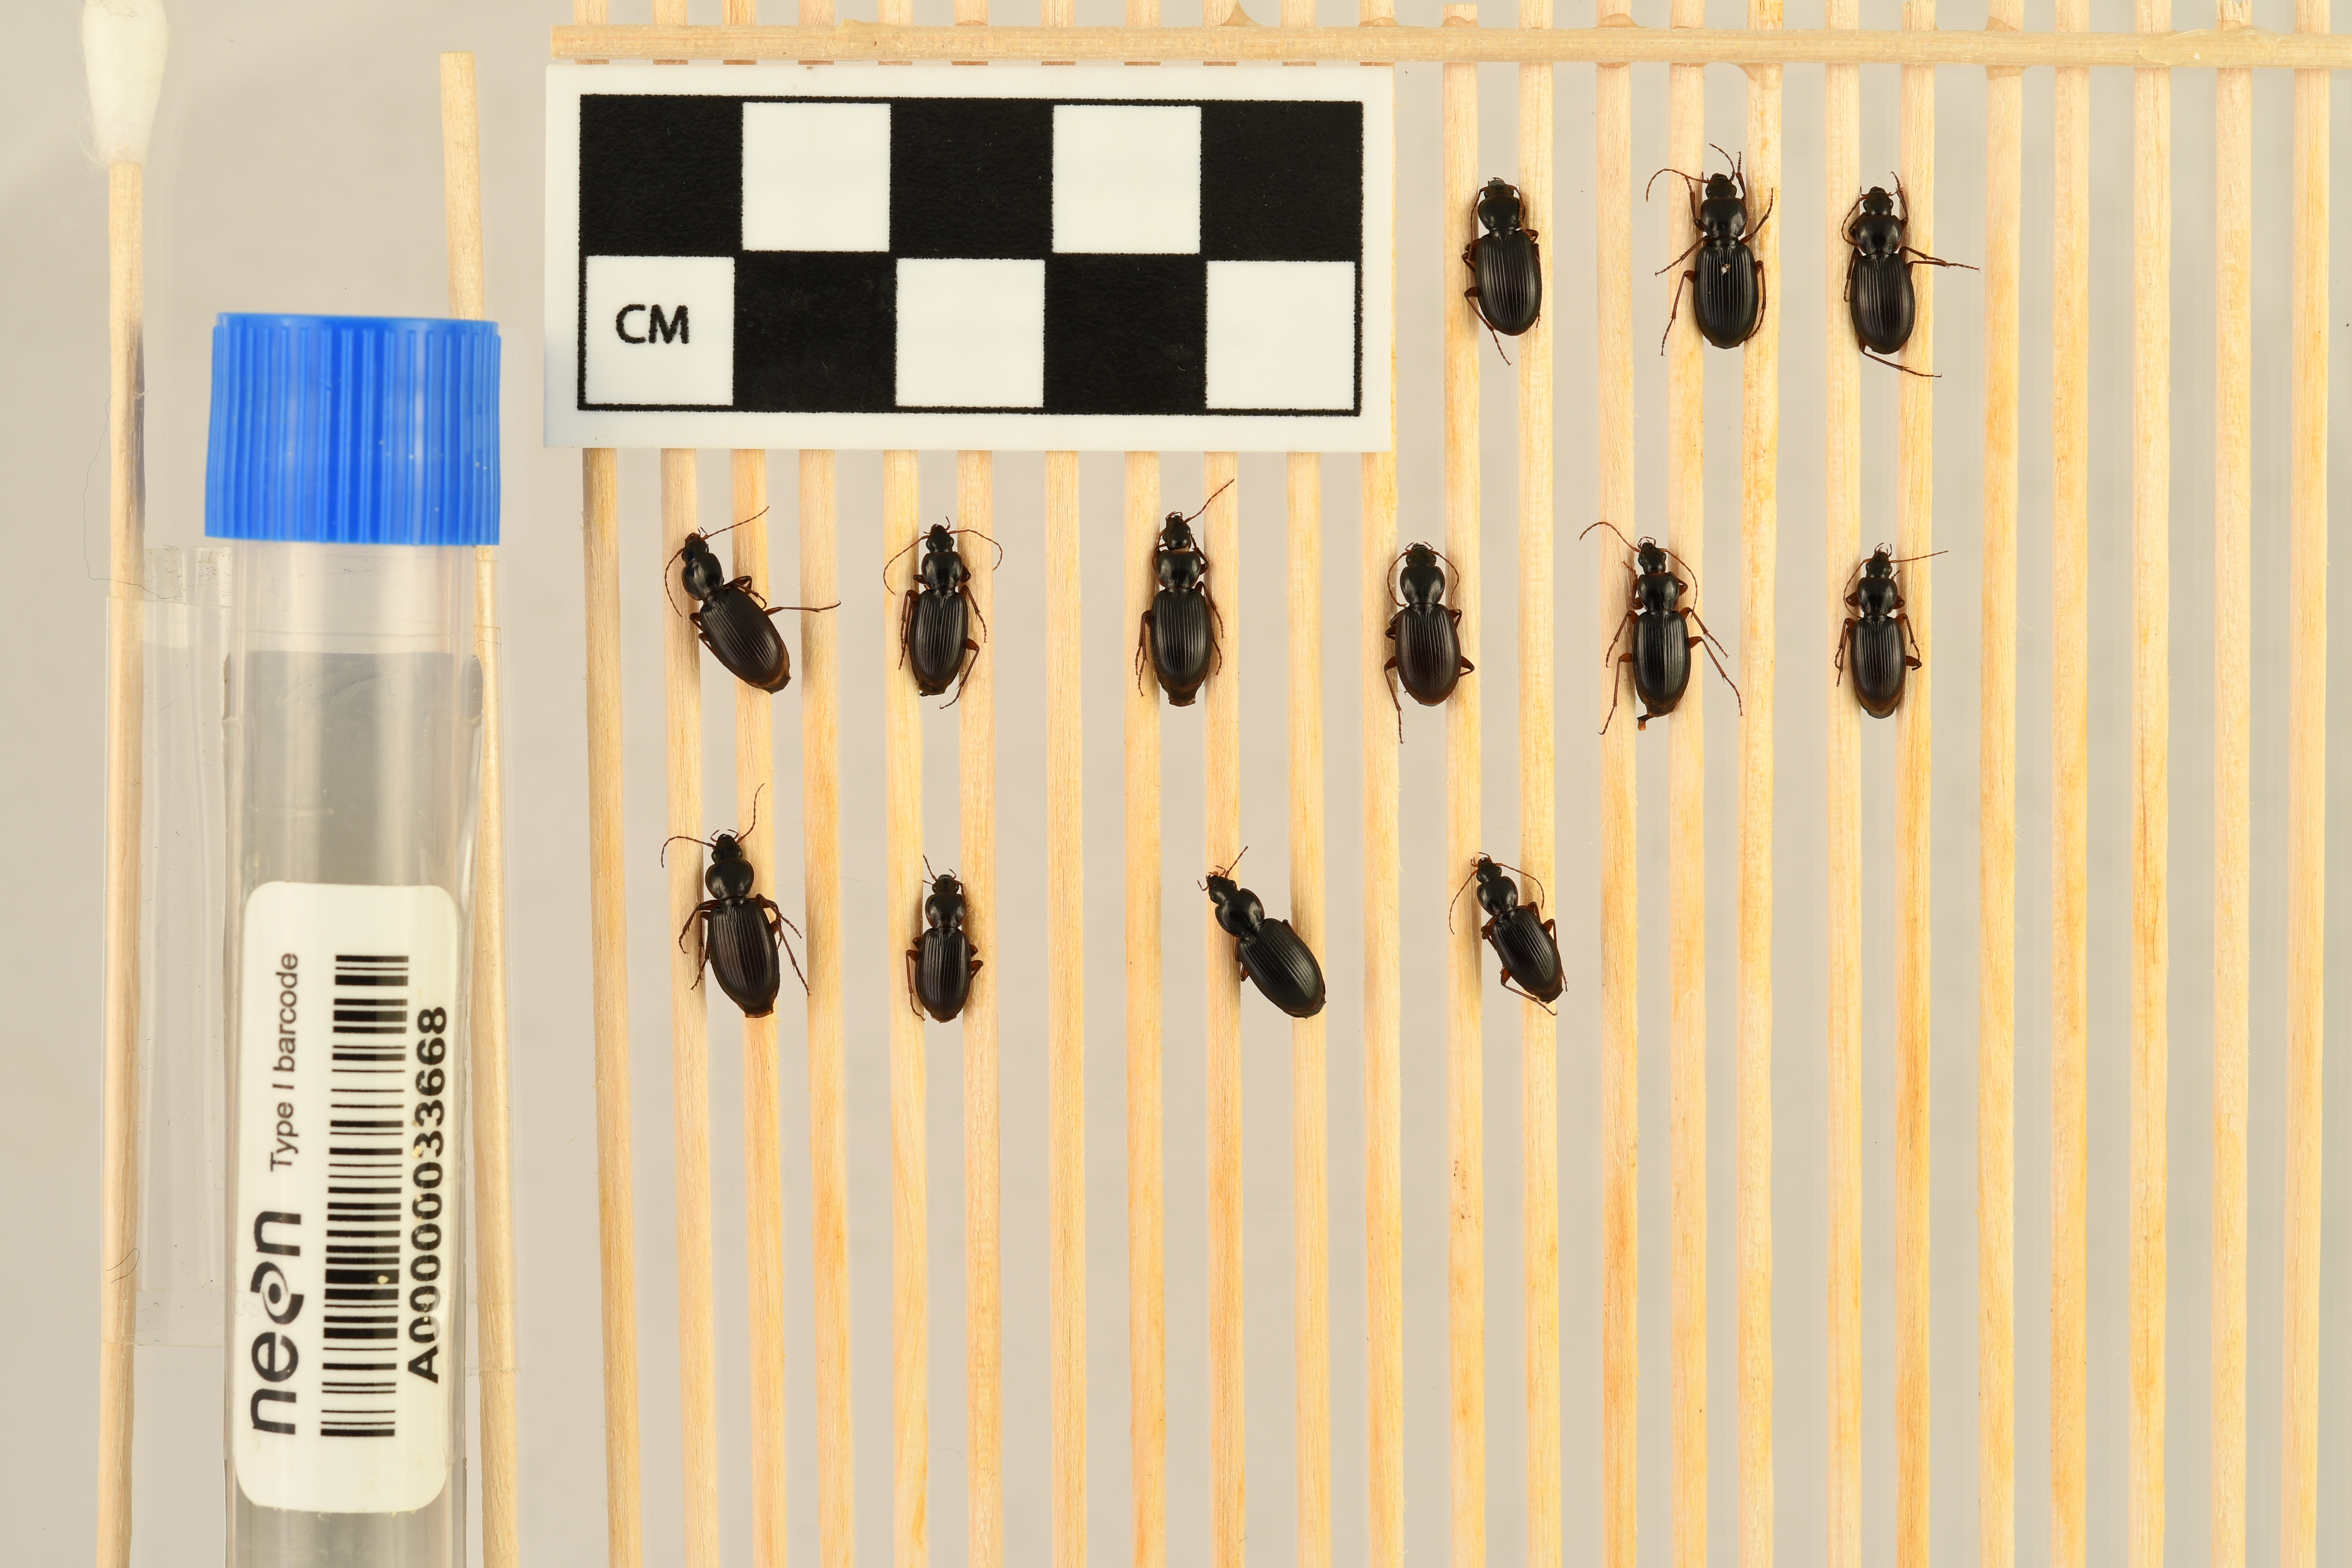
Synuchus impunctatus — Harvard Forest & Quabbin Watershed NEON, plot HARV_008. Beetle 7, ElytraLength: 0.6321 cm (lying flat: No)

Synuchus impunctatus — Harvard Forest & Quabbin Watershed NEON, plot HARV_008. Beetle 7, ElytraWidth: 0.3156 cm (lying flat: No)

Synuchus impunctatus — Harvard Forest & Quabbin Watershed NEON, plot HARV_008. Beetle 8, ElytraLength: 0.581 cm (lying flat: Yes)

Synuchus impunctatus — Harvard Forest & Quabbin Watershed NEON, plot HARV_008. Beetle 8, ElytraWidth: 0.2954 cm (lying flat: Yes)

Synuchus impunctatus — Harvard Forest & Quabbin Watershed NEON, plot HARV_008. Beetle 9, ElytraLength: 0.5626 cm (lying flat: Yes)

Synuchus impunctatus — Harvard Forest & Quabbin Watershed NEON, plot HARV_008. Beetle 9, ElytraWidth: 0.2763 cm (lying flat: Yes)

Synuchus impunctatus — Harvard Forest & Quabbin Watershed NEON, plot HARV_008. Beetle 10, ElytraLength: 0.7 cm (lying flat: No)

Synuchus impunctatus — Harvard Forest & Quabbin Watershed NEON, plot HARV_008. Beetle 10, ElytraWidth: 0.3234 cm (lying flat: No)

Synuchus impunctatus — Harvard Forest & Quabbin Watershed NEON, plot HARV_008. Beetle 11, ElytraWidth: 0.2859 cm (lying flat: No)

Synuchus impunctatus — Harvard Forest & Quabbin Watershed NEON, plot HARV_008. Beetle 11, ElytraLength: 0.5622 cm (lying flat: No)

Synuchus impunctatus — Harvard Forest & Quabbin Watershed NEON, plot HARV_008. Beetle 12, ElytraLength: 0.6306 cm (lying flat: Yes)

Synuchus impunctatus — Harvard Forest & Quabbin Watershed NEON, plot HARV_008. Beetle 12, ElytraWidth: 0.3183 cm (lying flat: Yes)

Synuchus impunctatus — Harvard Forest & Quabbin Watershed NEON, plot HARV_008. Beetle 13, ElytraLength: 0.5472 cm (lying flat: No)

Synuchus impunctatus — Harvard Forest & Quabbin Watershed NEON, plot HARV_008. Beetle 13, ElytraWidth: 0.2777 cm (lying flat: No)